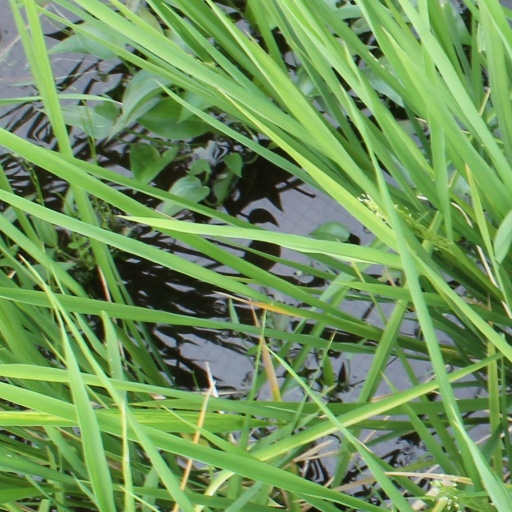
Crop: rice